Elisa, vida mía

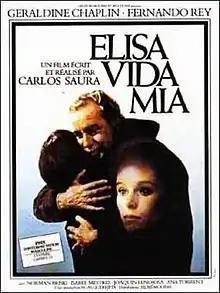
French film poster

Elisa, Vida mía (English: Elisa, My Life) is a 1977 Spanish drama film written and directed by Carlos Saura. The film stars Saura's long-term companion and frequent collaborator, Geraldine Chaplin. She stars alongside Fernando Rey, who won the Best Actor award at the 1977 Cannes Film Festival for his performance.